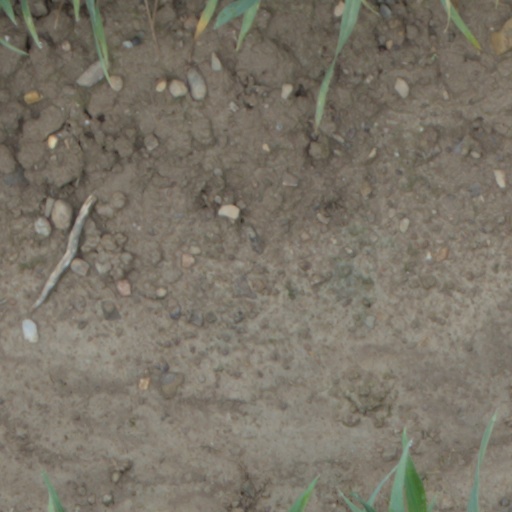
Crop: wheat